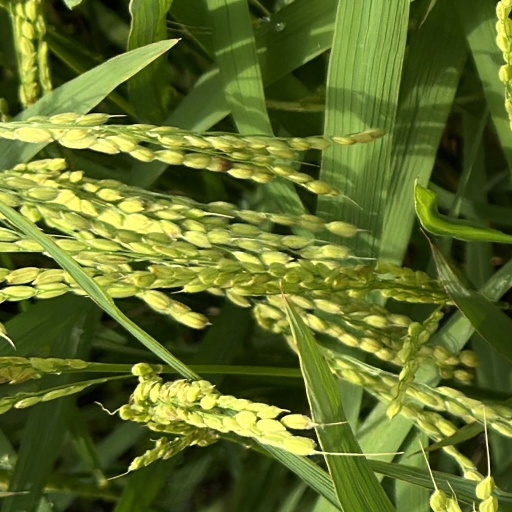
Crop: rice